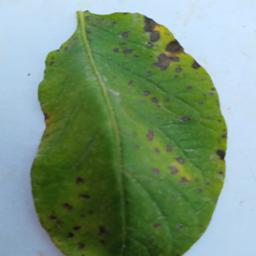
Etiqueta: Tizon_Temprano